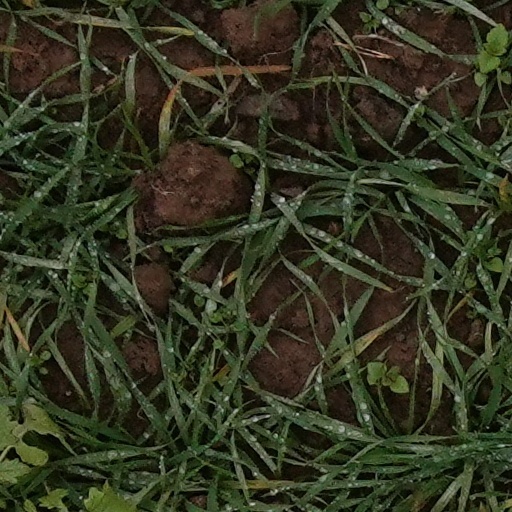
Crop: wheat